Alexandrov Ensemble choir

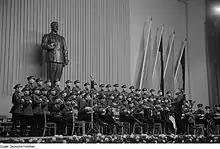
The choir in 1952

However, for most of its history, the choir has consisted only of basses and tenors. Alexander Alexandrov several times applied to his superiors for permission to include boy singers, but was refused. There are several possible reasons for this refusal: